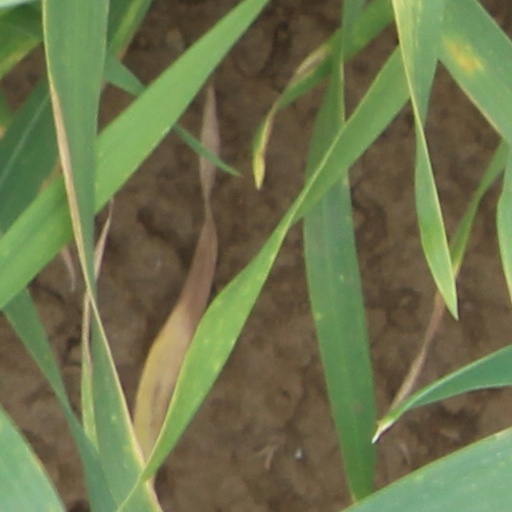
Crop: wheat